Archæologia Britannica

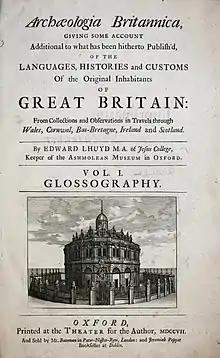
Title page of "Archæologia Britannica" Volume I 'Glossography' (1707)

Archæologia Britannica (from Latin: "Antiquities of Britain"), the first volume of which was published in 1707, is a pioneering study of the Celtic languages written by Edward Lhuyd.